Pictures at an Exhibition

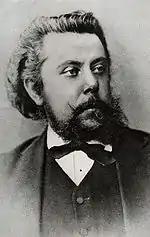
Mussorgsky in 1874

Pictures at an Exhibition is a piano suite in ten movements, plus a recurring and varied Promenade theme, written in 1874 by Russian composer Modest Mussorgsky. It is a musical depiction of a tour of an exhibition of works by architect and painter Viktor Hartmann put on at the Imperial Academy of Arts in Saint Petersburg, following his sudden death in the previous year. Each movement of the suite is based on an individual work, some of which are lost.